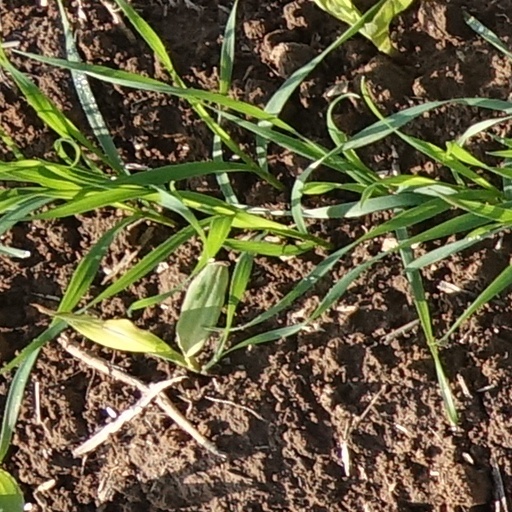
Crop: wheat